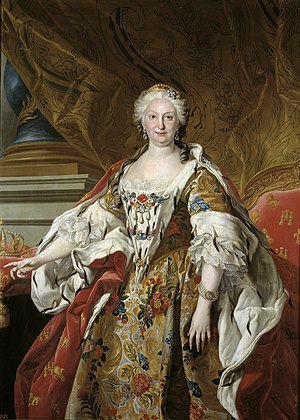
Elisabeth Farnese
Elisabeth Farnese var en spansk dronning af italiensk–tysk afstamning. Hun var gift med kong Filip 5. af Spanien, og hun anses for at være én af de mest indflydelsesrige kvinder i 1700–tallets Europa.